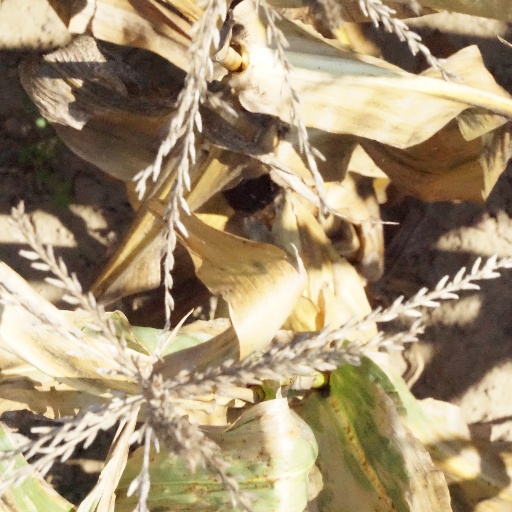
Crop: maize; corn